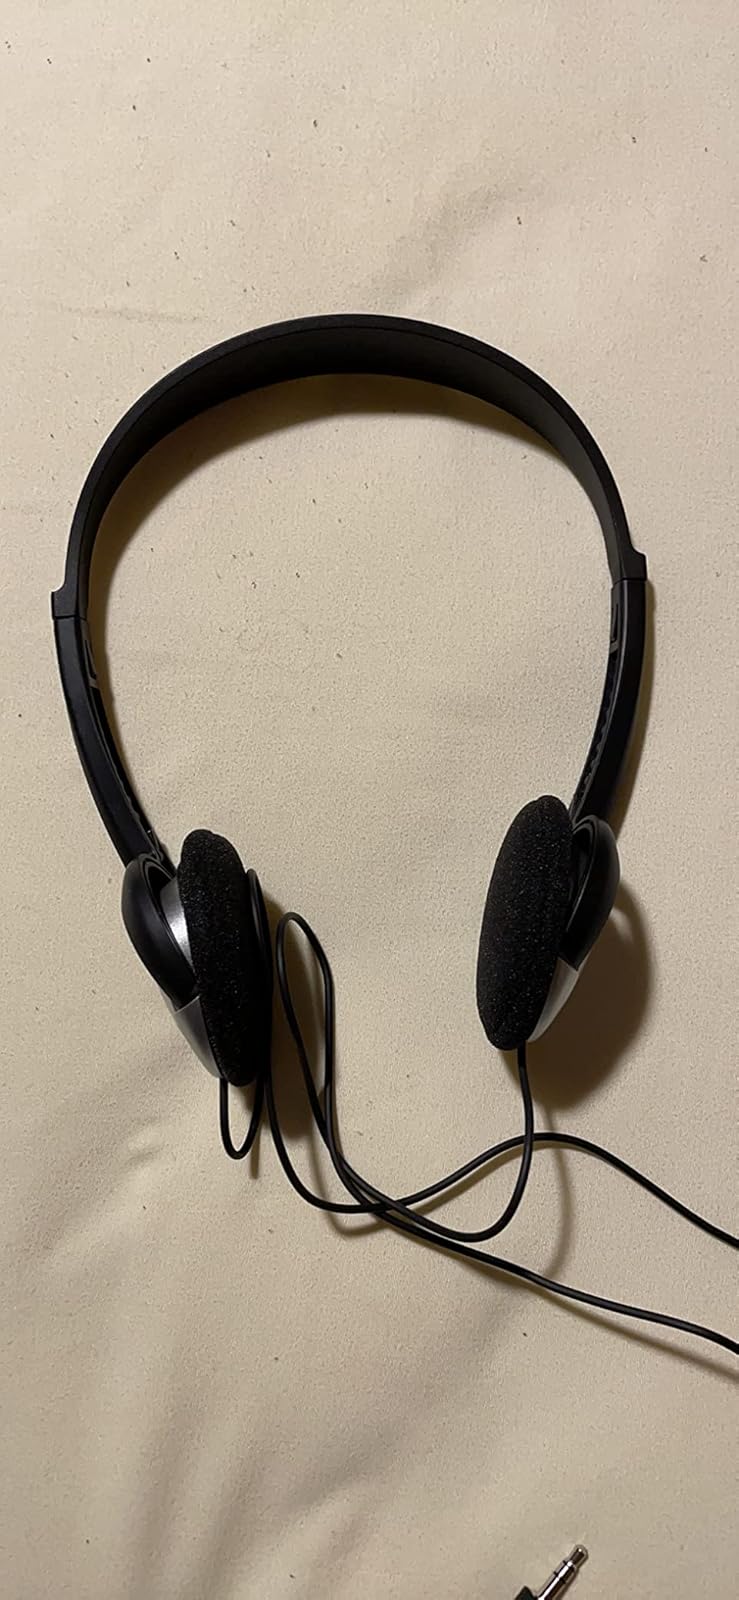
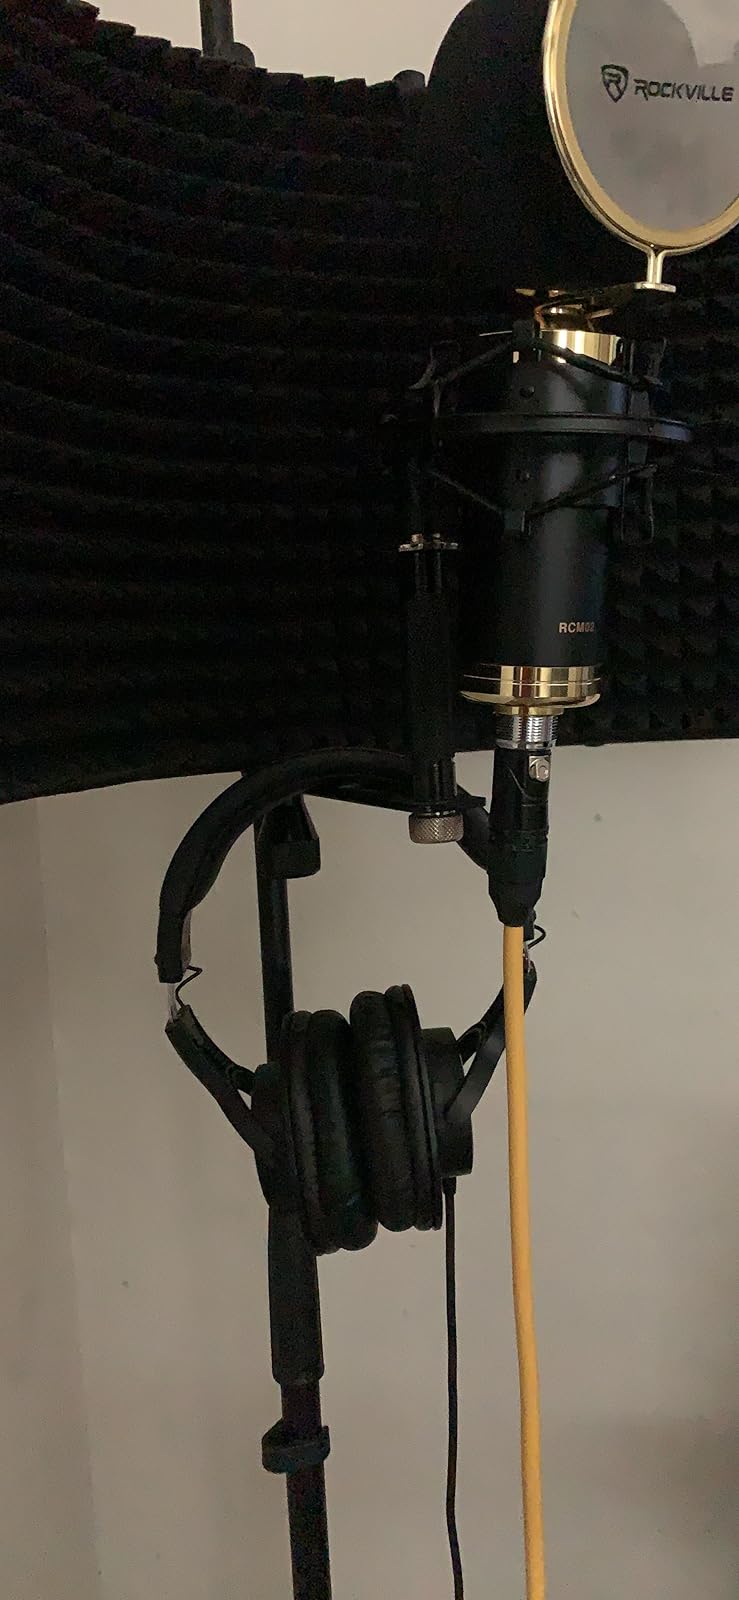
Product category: headphones
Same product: no